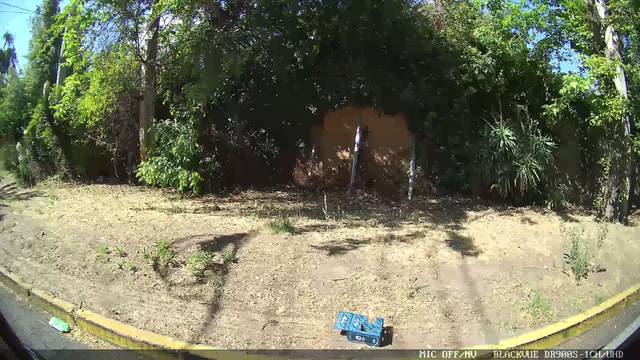
Region: Chile
Coordinates: -33.498, -70.572